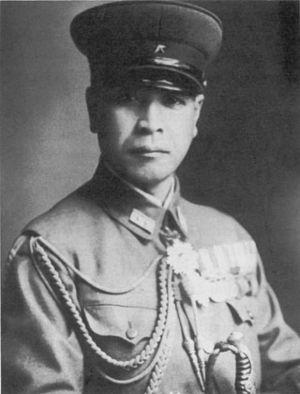
Sōsaku Suzuki est un général de l'armée impériale japonaise qui fut tué aux Philippines durant la reconquête américaine de l'archipel.